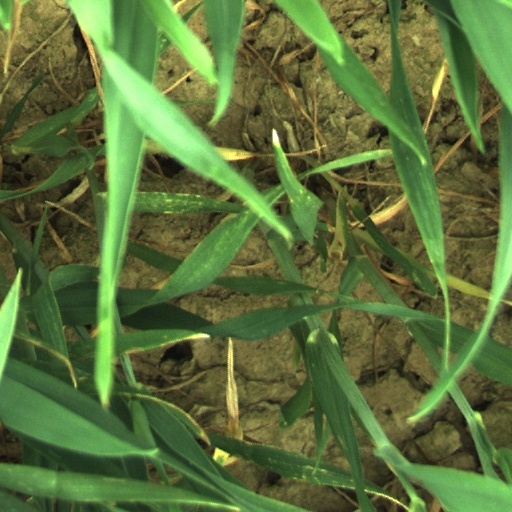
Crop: wheat